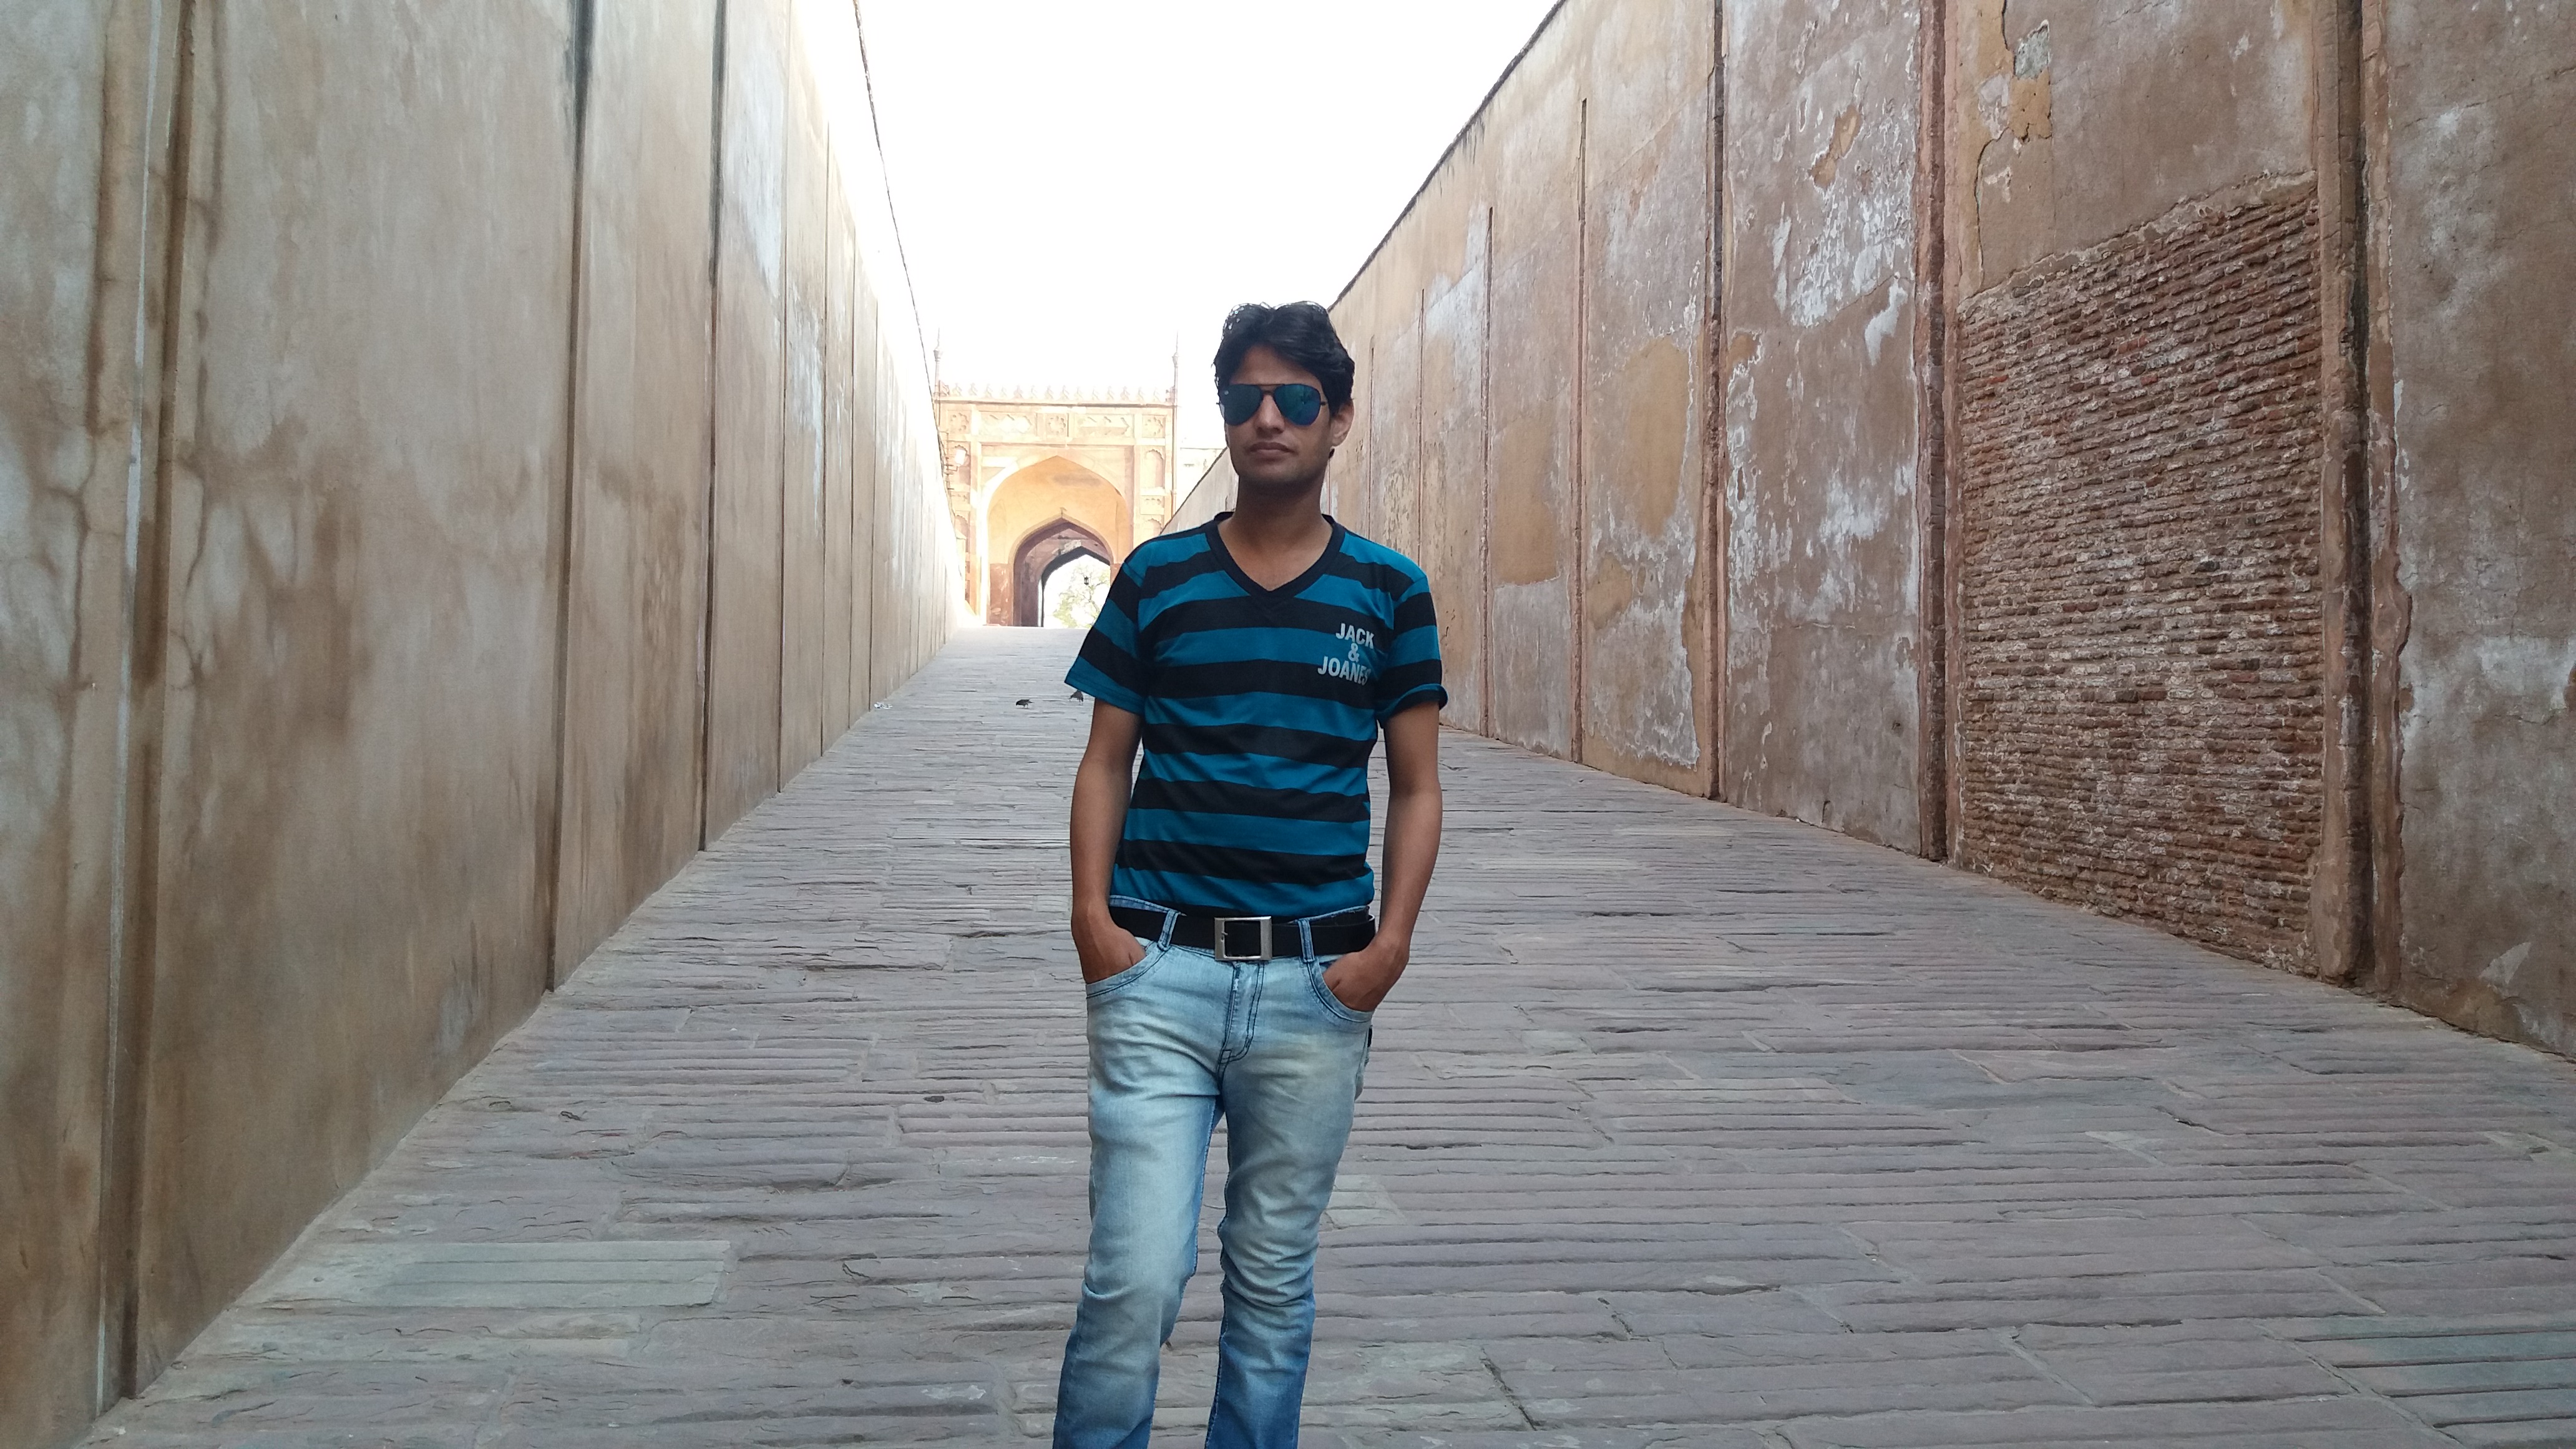
man, blue, jeans, standing, vacation, denim, outerwear, road, wood, trousers, girl, fun